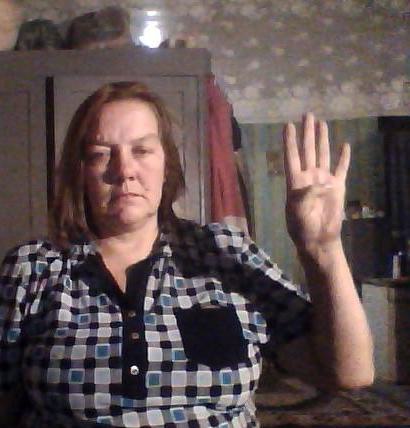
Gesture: four